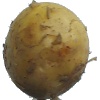
Label: Potato White 1